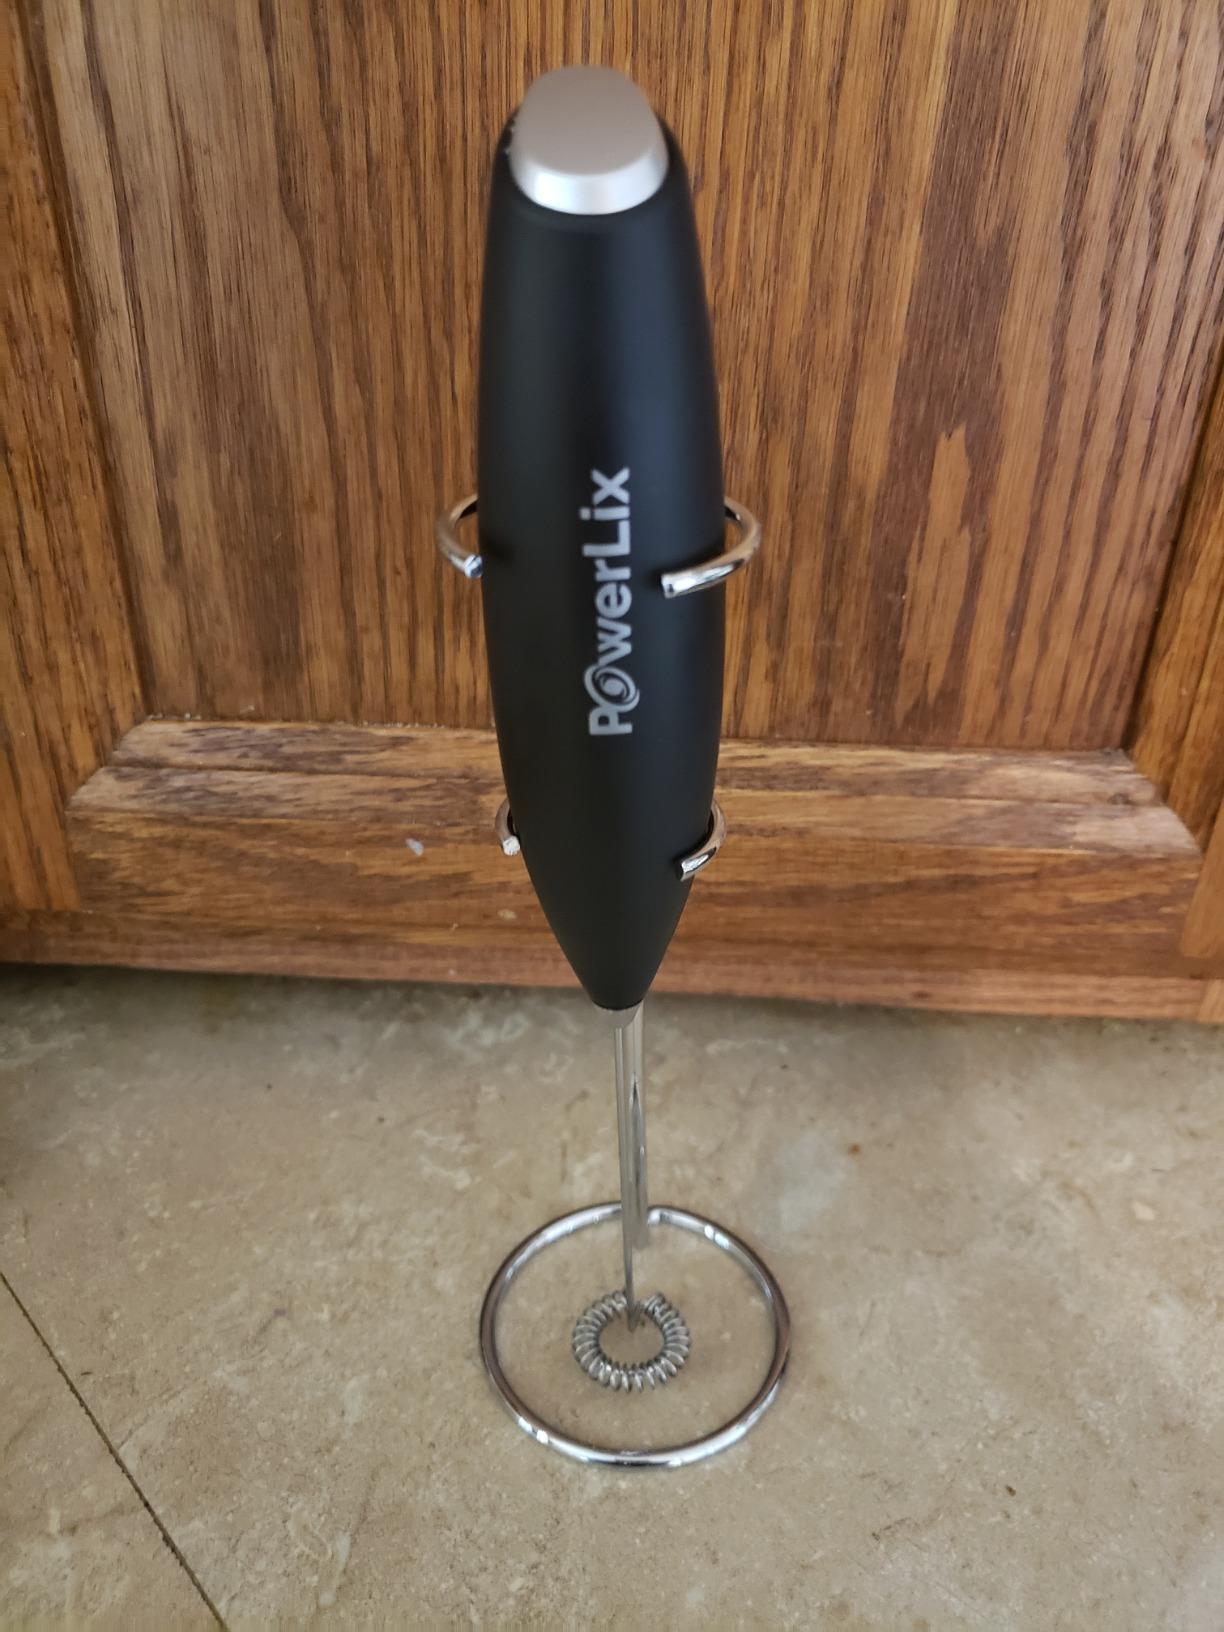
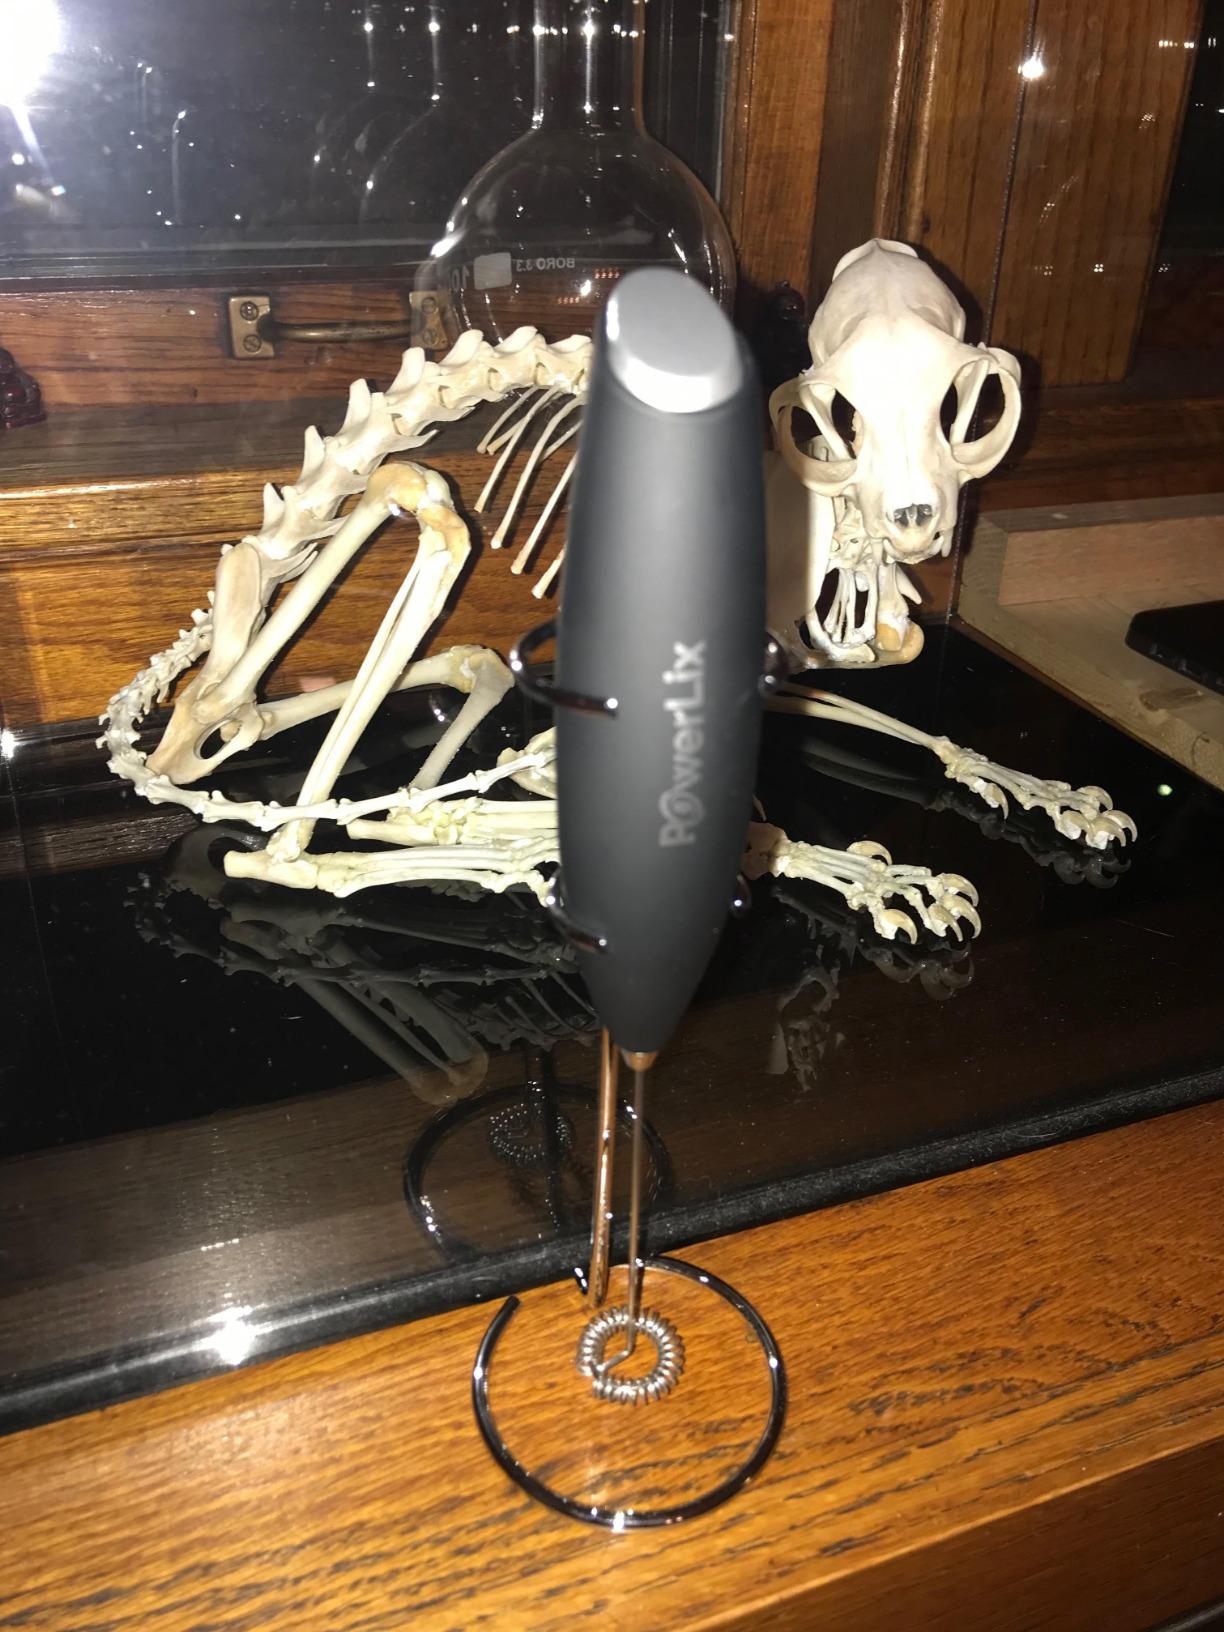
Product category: items_mixer
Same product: yes